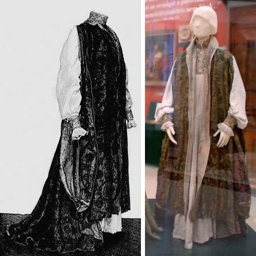
clothing of monarch crafted for the wedding with monarch in national museum